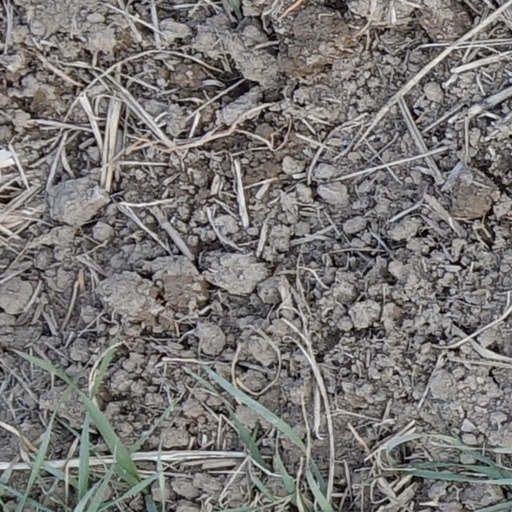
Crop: wheat